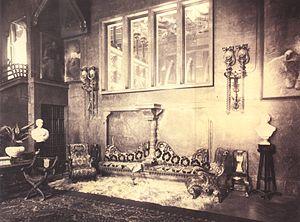
Le Palais Güell est l'une des réalisations de l'architecte Antoni Gaudí à Barcelone qui sont inscrites depuis 1984 sur la liste du patrimoine mondial de l'Unesco sous la dénomination « Œuvres d’Antoni Gaudí ».